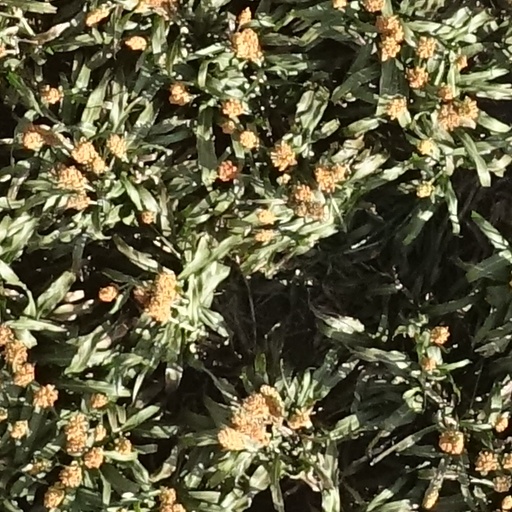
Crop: sorghum